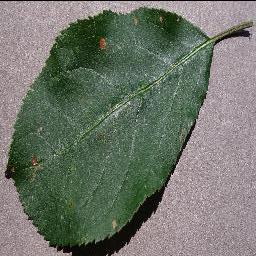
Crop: apple
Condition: black_rot